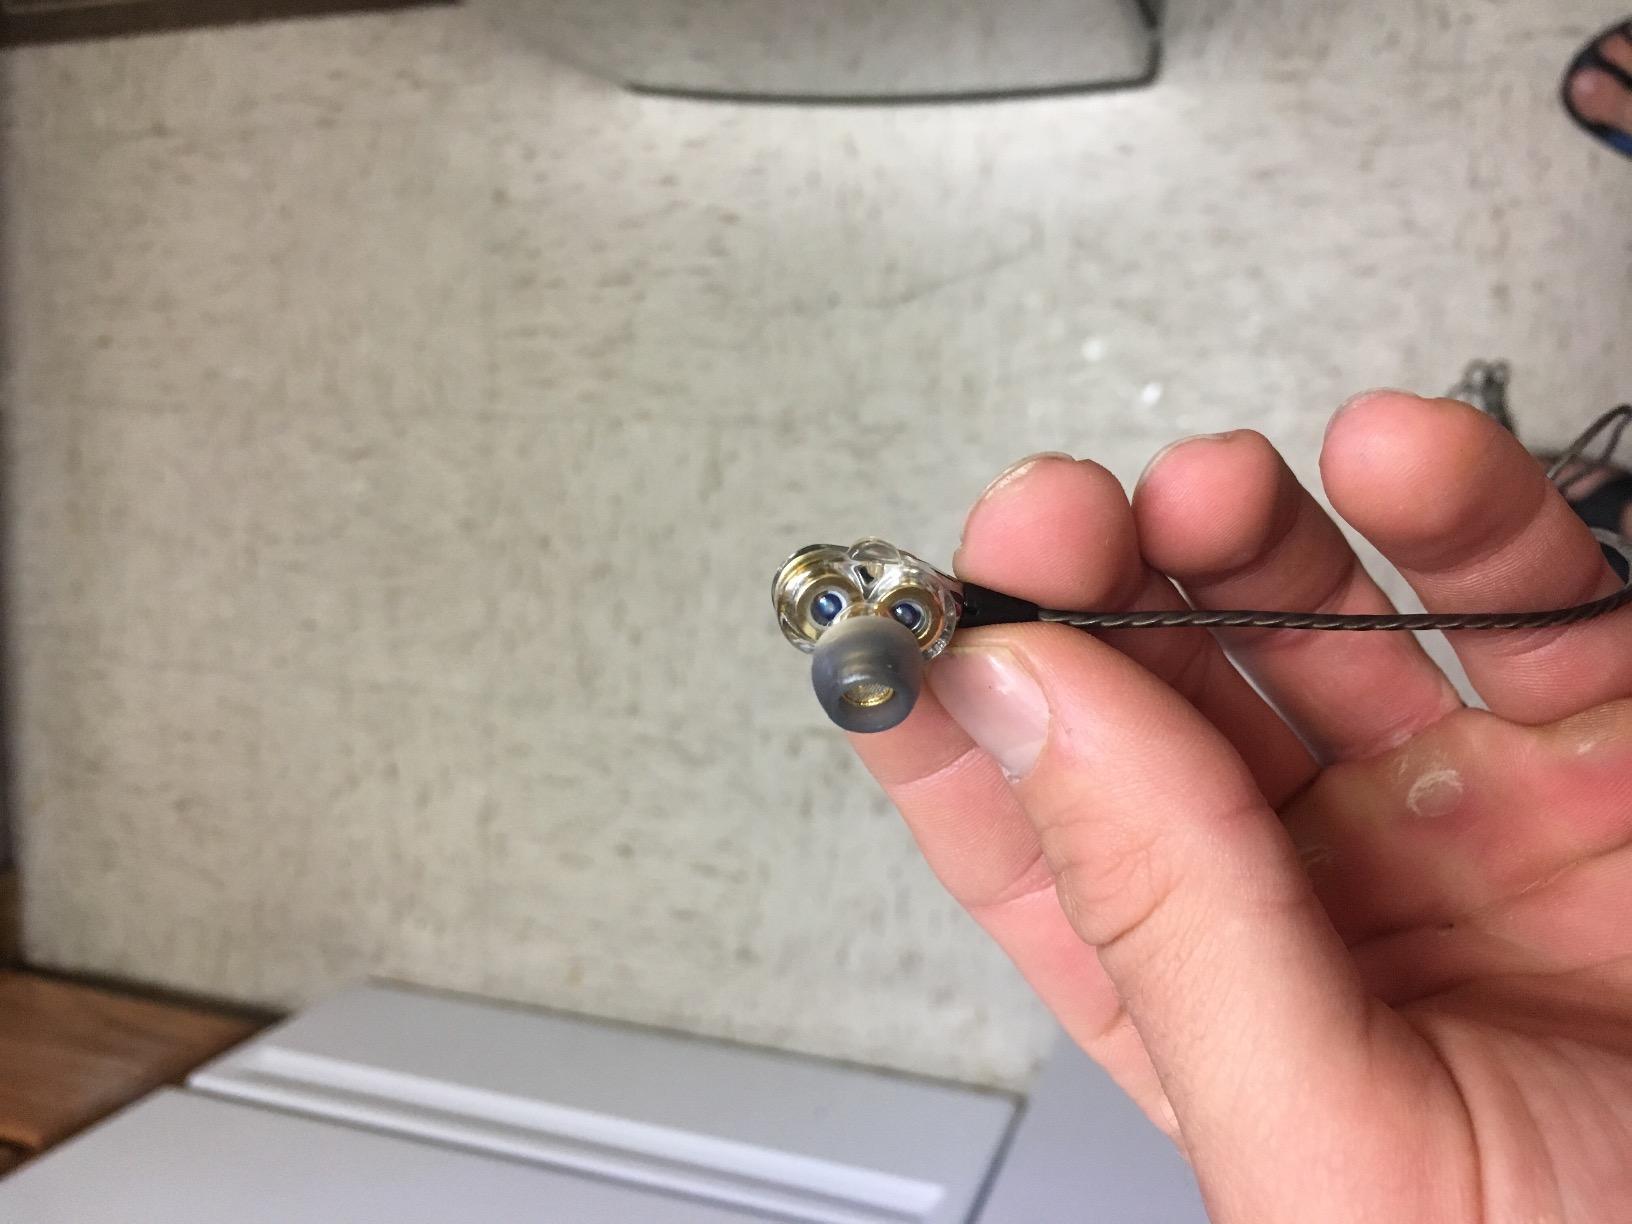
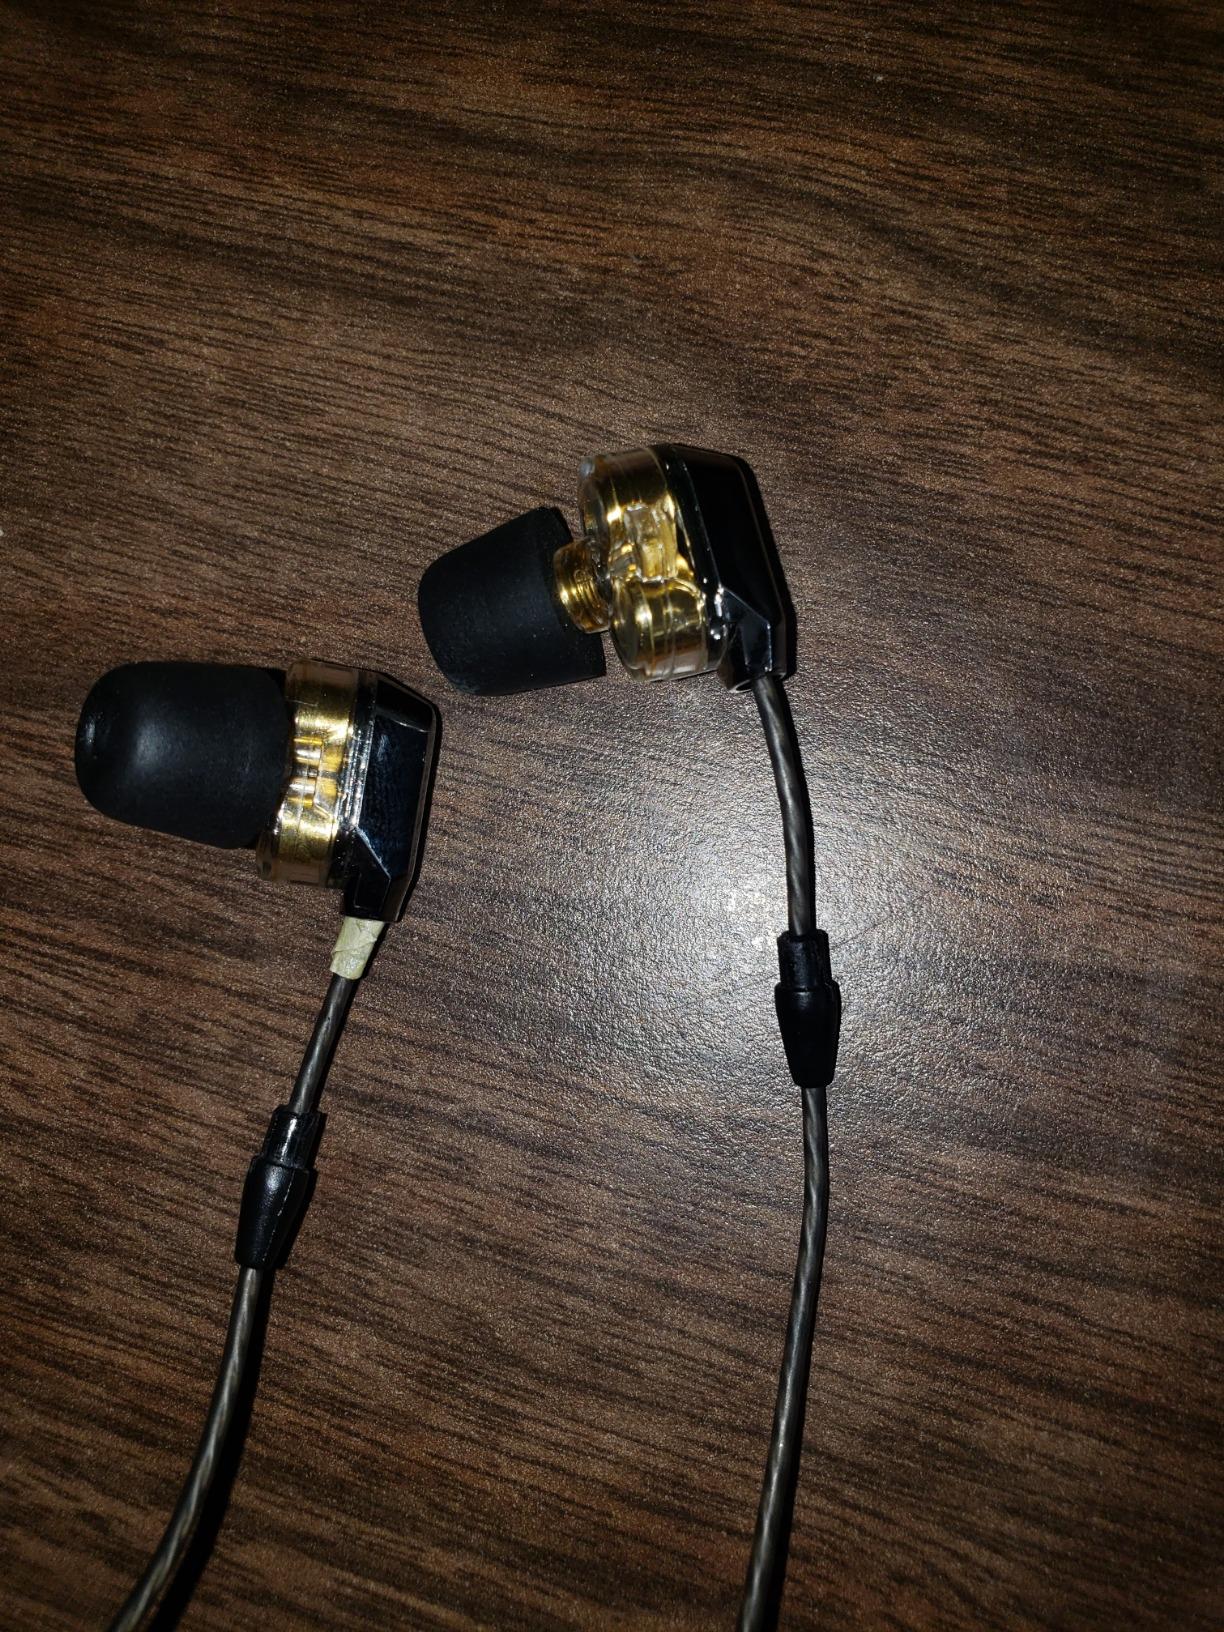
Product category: headphones
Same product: yes